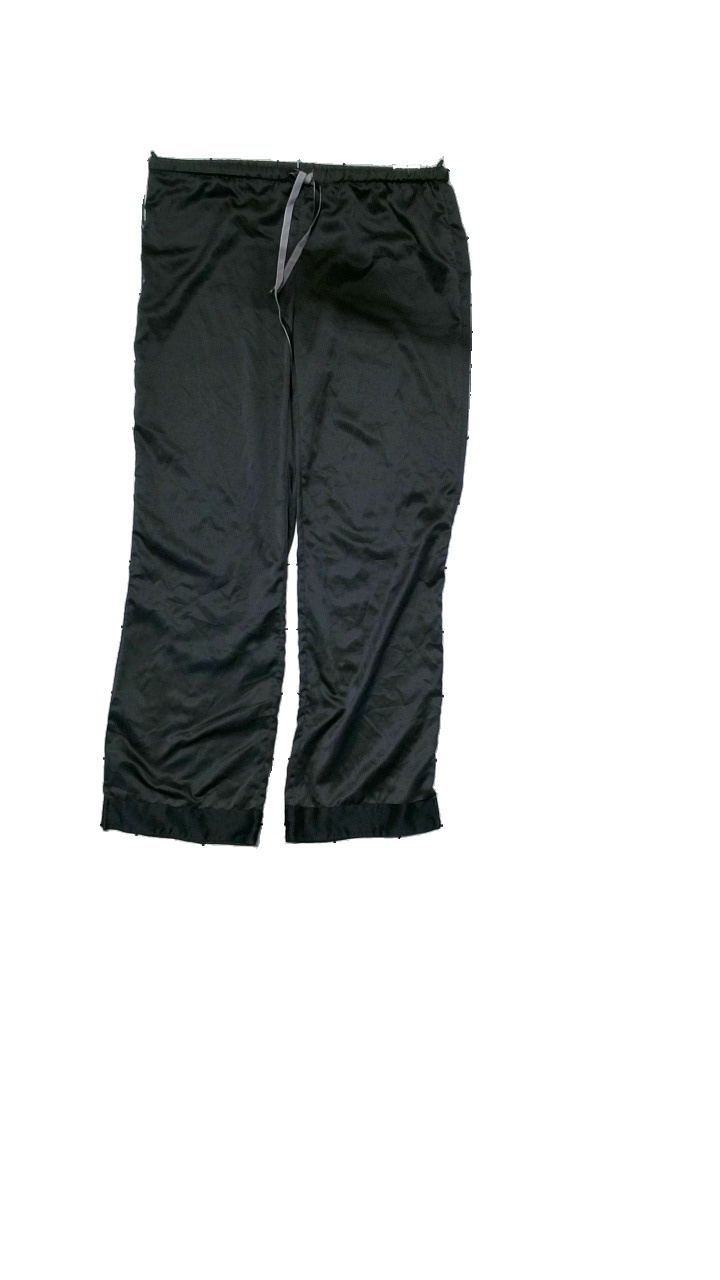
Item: Pajamas (Ladies)
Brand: Lindex
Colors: Black
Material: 100% Polyester
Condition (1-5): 4
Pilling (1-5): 4
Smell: Minor
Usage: Reuse
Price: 50-100